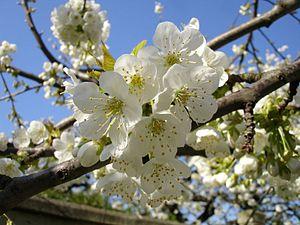
Fleurs sur le cerisier